ARCA races at Iowa

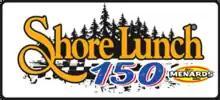
Shore Lunch was the title sponsor of the race in 2021

The Atlas 150 is an ARCA Menards Series/ARCA Menards Series East combination race held at Iowa Speedway in Newton, Iowa.